Ovambo people

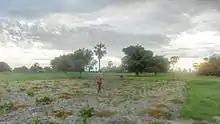
Grasslands in rural Ovamboland.

Each Ovambo tribe had a hereditary chief who is responsible for the tribe. Many tribes adapted representation by having a council of headmen who run tribal affairs. Members of the royal family of the Owamboland are known as "aakwanekamba", "ovakwaluvala", "ovakwamalanga", "ovakwaanime", "aakwanyoka" and many more; only those who belong to this family by birth, through the maternal line, have a claim to chieftainship. The tribes figure their descent by a matrilineal kinship system, with hereditary chiefs arising from the daughter's children, not the son's. Polygyny is accepted, with the first wife recognized as the senior.